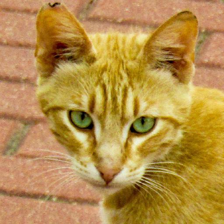
Label: animals